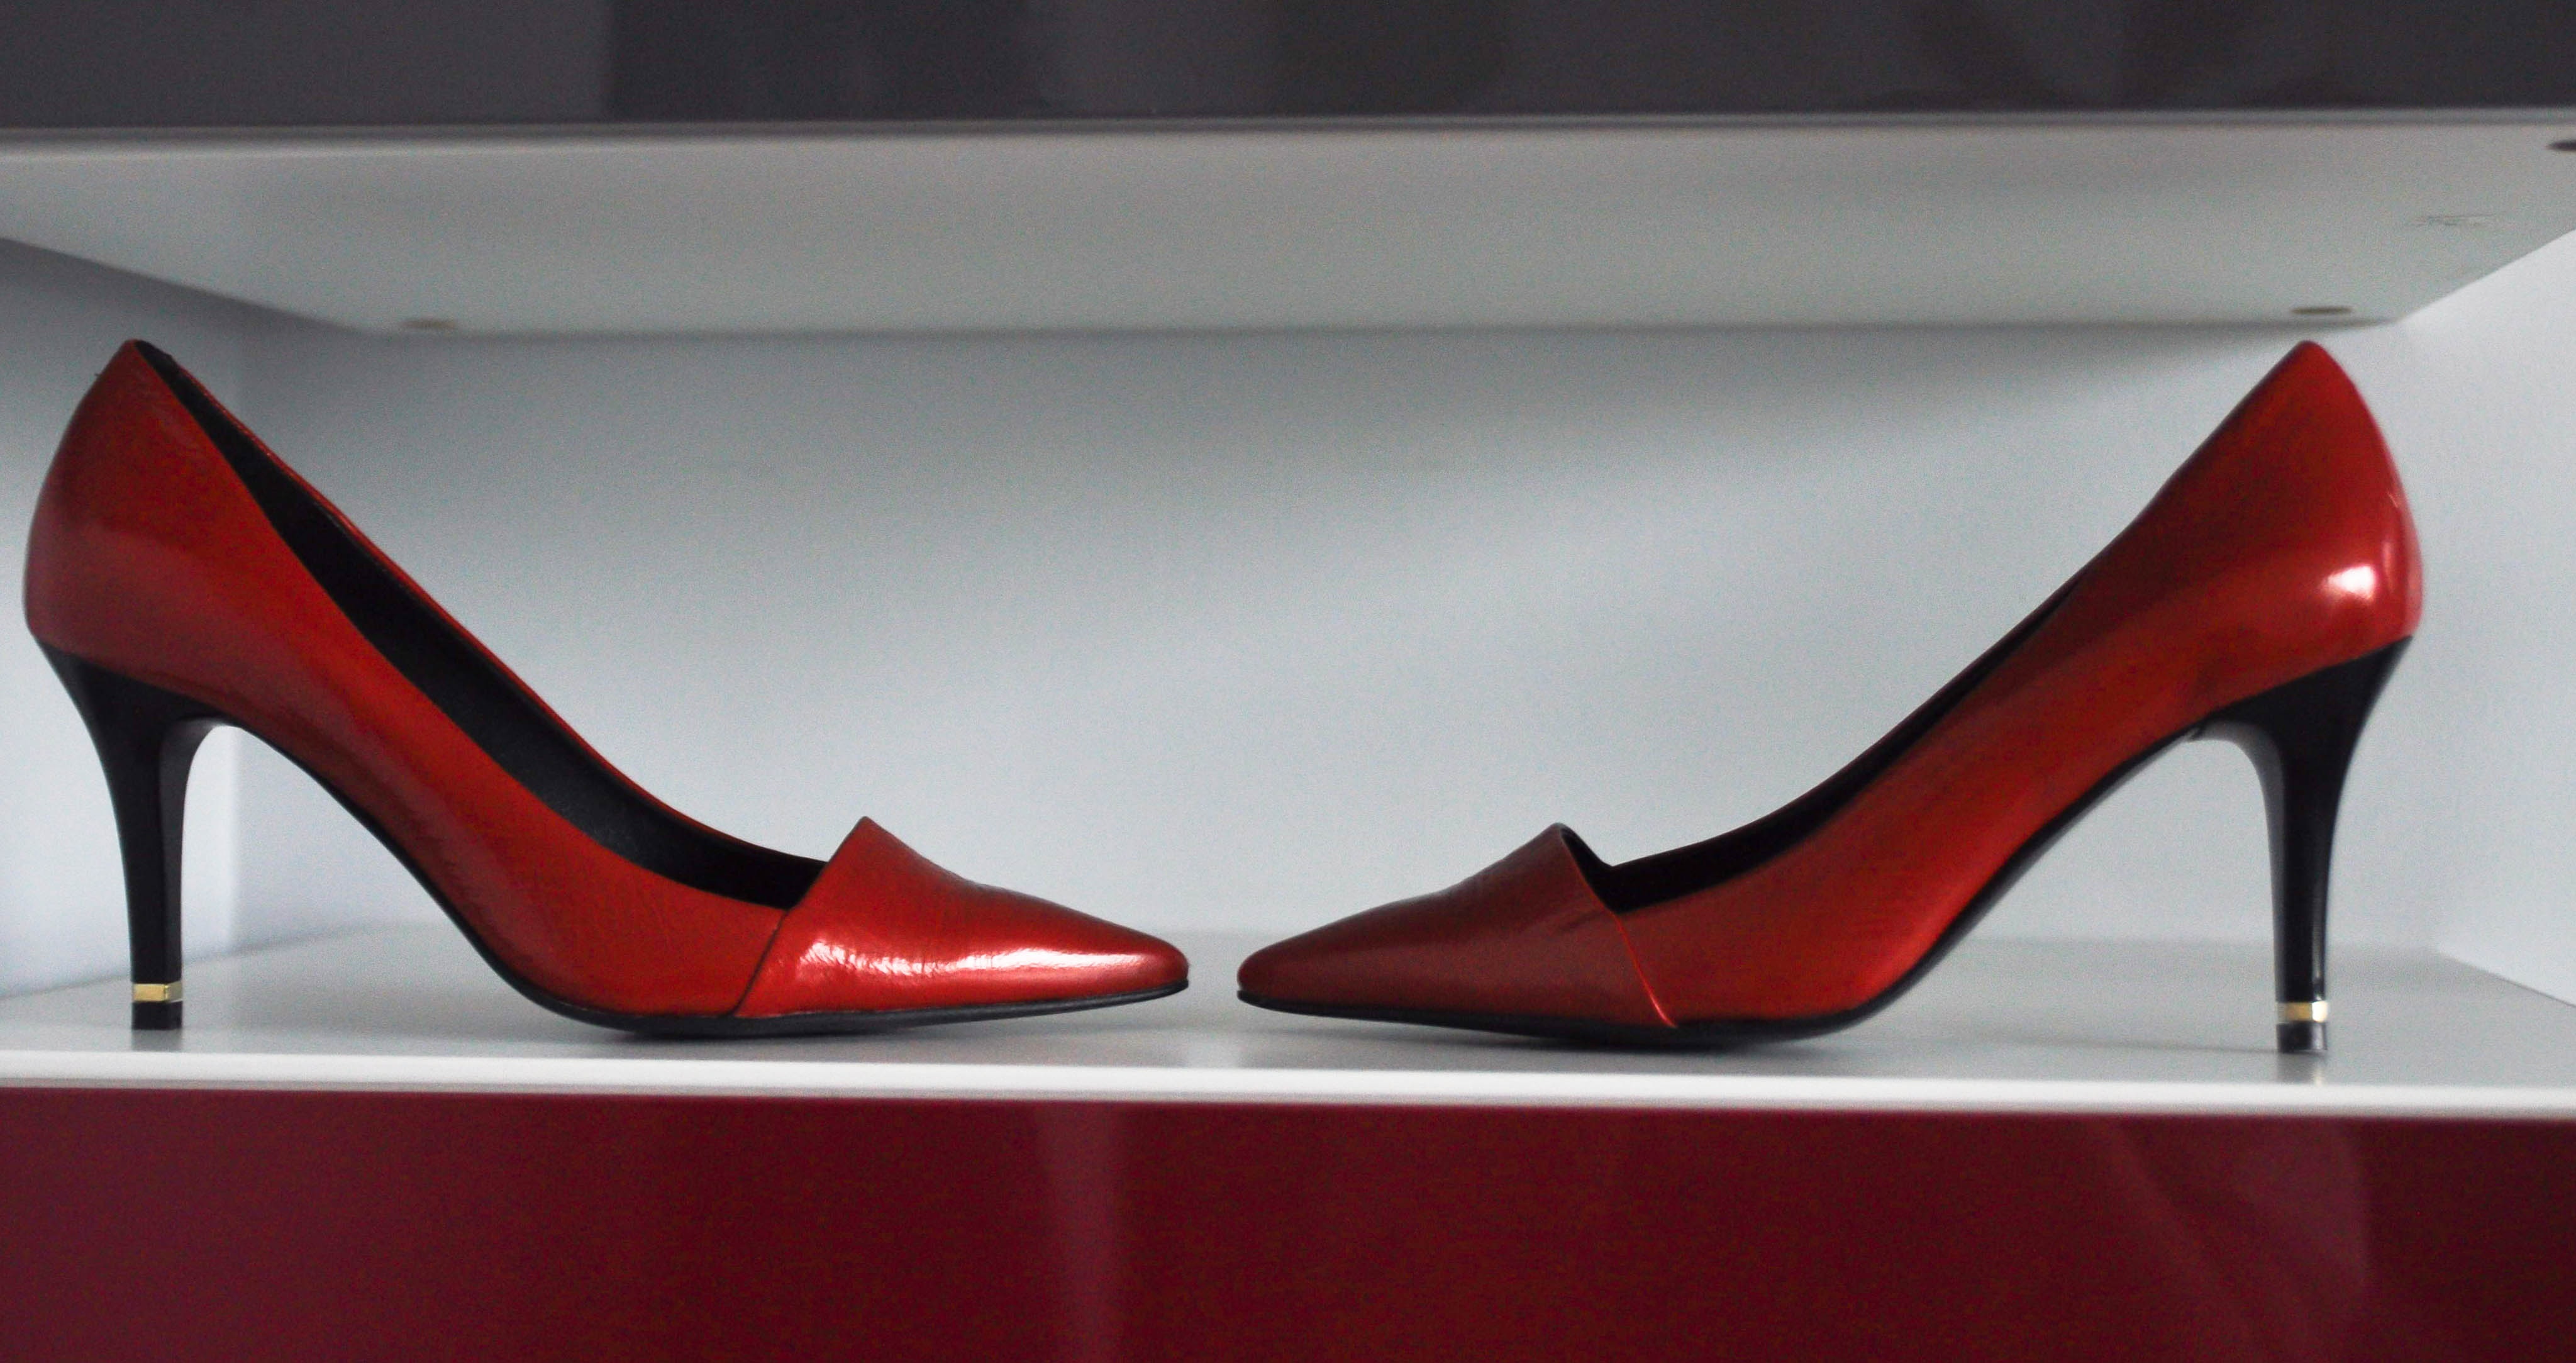
shoe, woman, leather, leg, red, fashion, human body, shoes, pin, footwear, event, pins, women's shoes, high heeled footwear, outdoor shoe